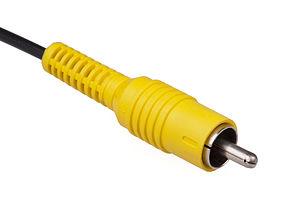
Le format S/PDIF, ou CEI 958, permet de transférer des données audionumériques. Ce standard conçu par les sociétés Sony et Philips peut être considéré comme la version grand public du format audionumérique professionnel AES/EBU. Il a été défini en 1989.